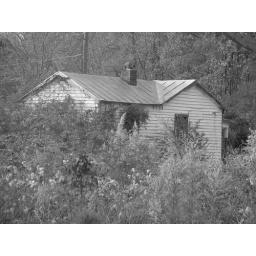
The roof of this abandon Wilkes Lane house appears to be in pretty good shape. Henrico County, Virginia.